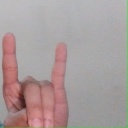
अक्षर: श